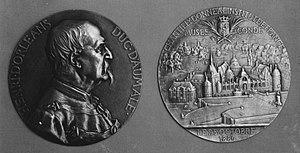
Le domaine de Chantilly est un vaste ensemble de 7 830 hectares de terres composé du château de Chantilly, de ses collections d'œuvres d'art, regroupées dans le musée Condé, de son parc et d’une forêt, la forêt de Chantilly, pour ses éléments les plus célèbres, mais aussi de propriétés, de bâtiments dont plusieurs monuments historiques, de terres agricoles, de terrains de golf. Constitué depuis le Moyen Âge par ses propriétaires successifs, il appartient depuis 1897 à l'Institut de France.
Jules-Clément Chaplain, dit Jules Chaplain, né le 12 juillet 1839 à Mortagne-au-Perche et mort le 13 juillet 1909 à Paris, est un sculpteur, médailleur, dessinateur et lithographe français.
L'Institut de France est une institution française créée en 1795. Il rassemble les élites scientifiques, littéraires et artistiques de la nation afin qu'elles travaillent ensemble à perfectionner les sciences et les arts, à développer une réflexion indépendante et à conseiller les pouvoirs publics. Cela lui vaut le surnom de « Parlement du monde savant ». Il est placé sous la protection du chef de l'État et siège quai de Conti, dans le 6ᵉ arrondissement de Paris.
Henri d’Orléans, duc d’Aumale, né le 16 janvier 1822 à Paris et mort le 7 mai 1897 à Giardinello, prince du sang de la maison d’Orléans, fils du roi Louis-Philippe, est un militaire et un homme politique français, qui a notamment été gouverneur général de l'Algérie et à ce titre a participé à la reddition d'Abd el-Kader en décembre 1847.